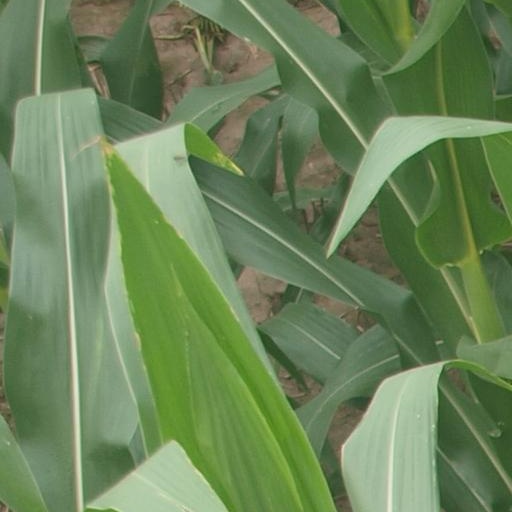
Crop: maize; corn